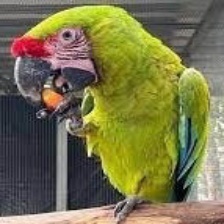
Species: MILITARY MACAW
Scientific name: ARA MILITARIS
ImageNet parent category: macaw